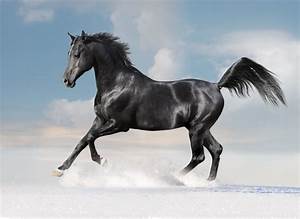
Label: cavallo